INVU (song)

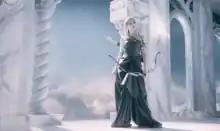
A scene in the music video, which shows Taeyeon as an archer, standing in a marble-carved ancient Roman-inspired temple.

The music video directed by Samson of High Quality Fish was released alongside the song by SM Entertainment on February 14. The "celestial"-themed music video portrays Taeyeon "as an enchanting warrior on a quest to annihilate the love that destroyed her" with scenes switching between "a marble-carved ancient Roman-inspired temple to a vast desert wasteland". She described the music video as "a new kind of image and visual that [she] hasn't tried before", stating that the song's concept "is about a main character who is hurt by love but nonetheless gives it all when it comes to love, and [she] wanted to express this through strong, warlike visuals in the music video", including various sets that "remind the viewers of Greek mythology".